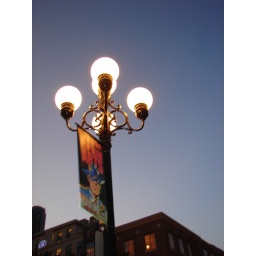
A very eye appealing street lamp in the gas lamp district in San Diego, Ca.